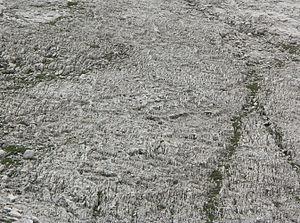
Le lapiaz, est une formation géologique de surface dans les roches calcaires et dolomitiques, créée par le ruissellement des eaux de pluie qui dissolvent la roche ou par la cryoclastie, ce qui forme un grand entablement rocheux parcouru de réseaux de diaclases ou fissures.